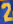
Number: 2